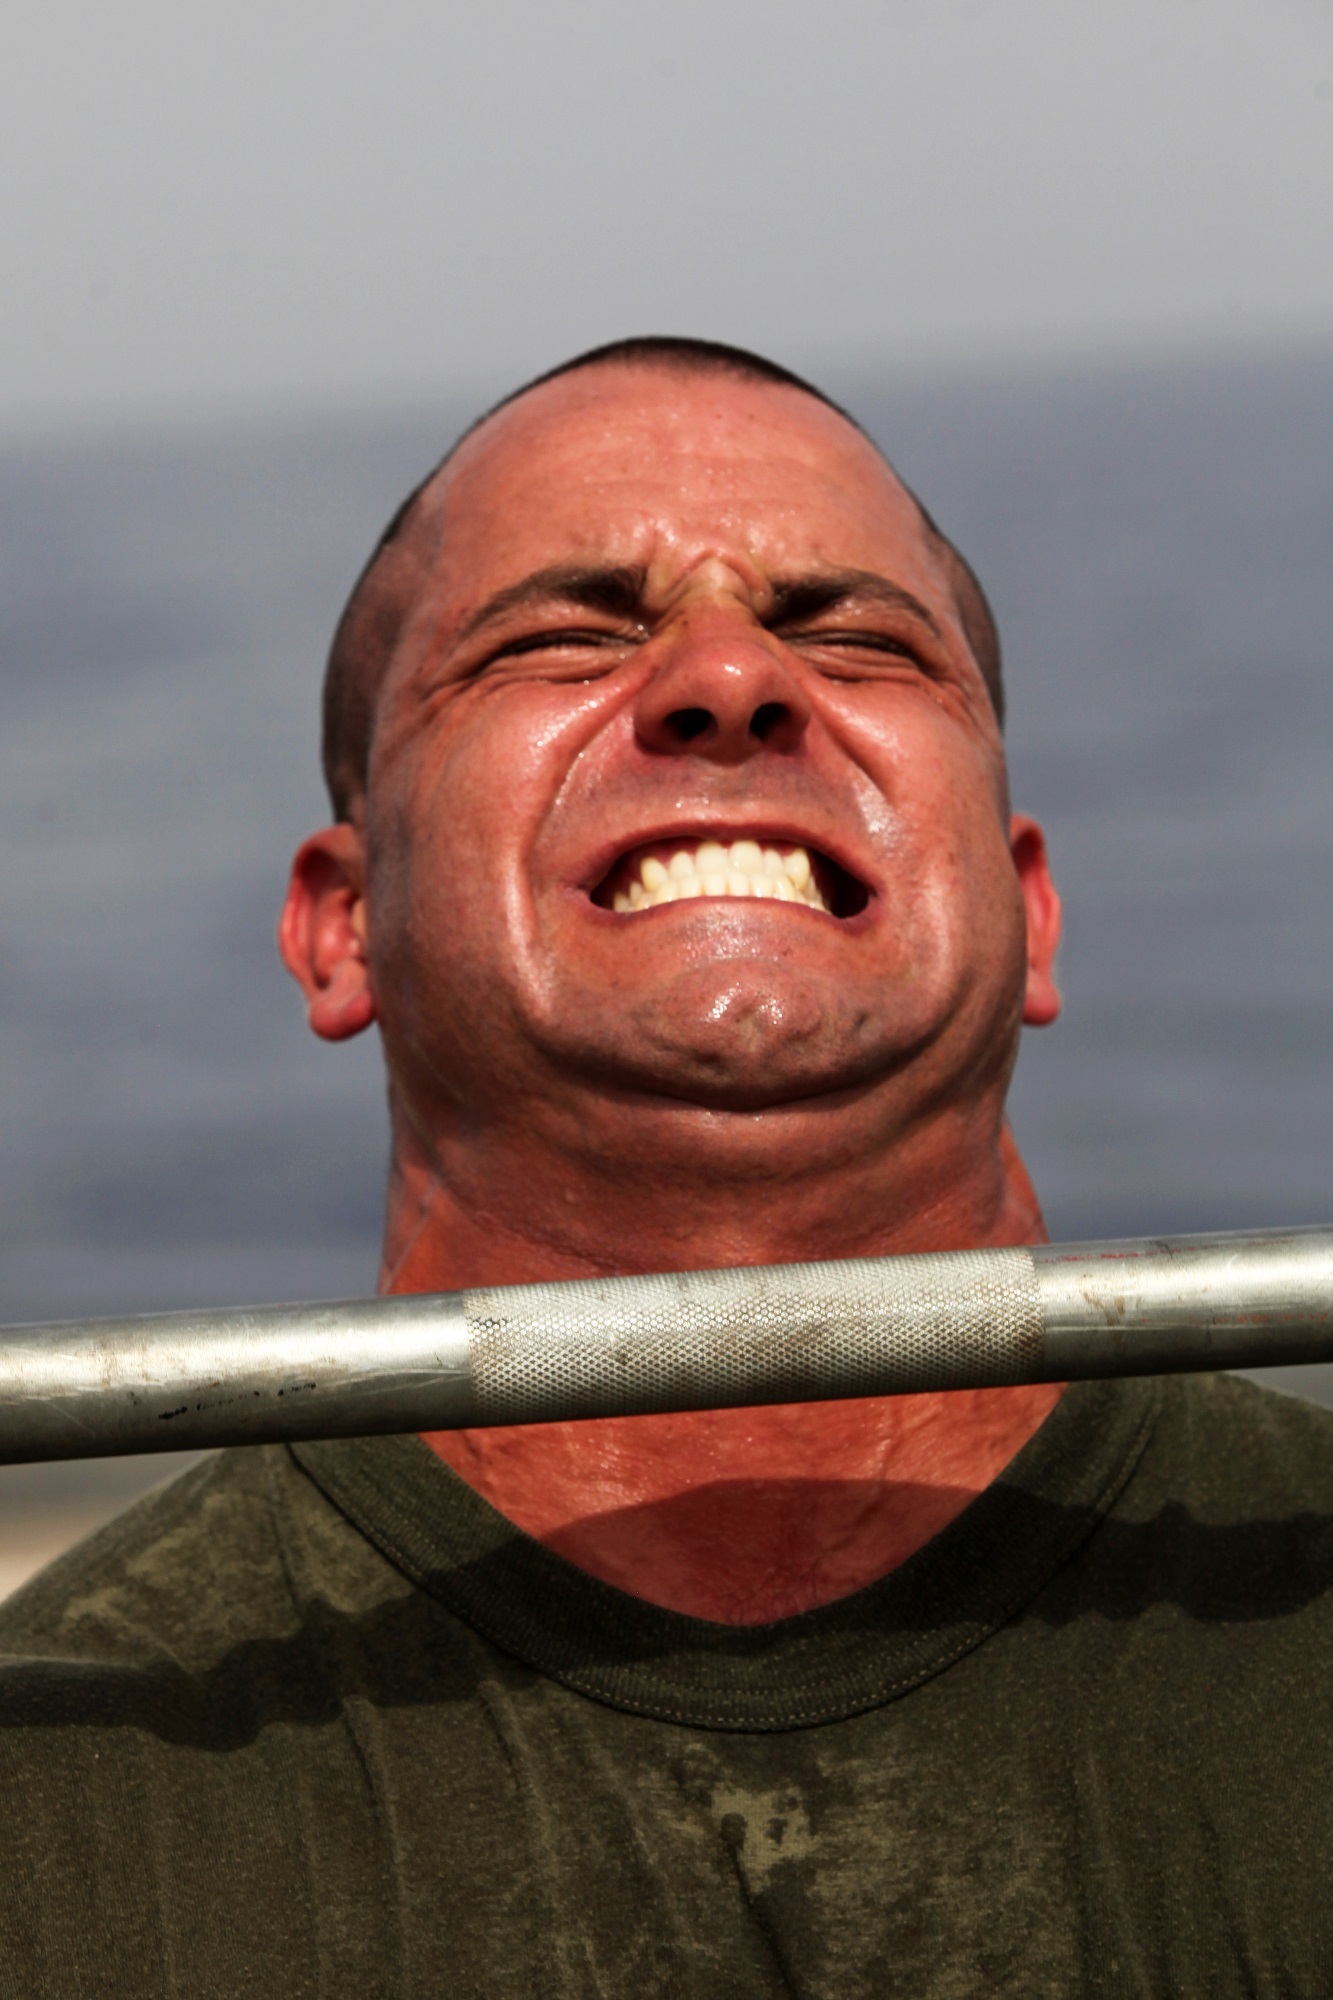
man, person, sport, male, military, portrait, young, soldier, lifestyle, facial expression, fitness, smile, muscular, workout, muscle, mouth, face, power, nose, temple, head, weights, organ, lifting, bodybuilding, strong, stress, athlete, emotion, weightlifting, weight lifter, facial hair